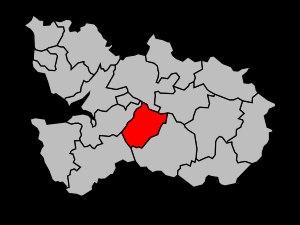
Le canton d'Isigny-le-Buat est un canton français, situé dans le département de la Manche et la région Normandie.